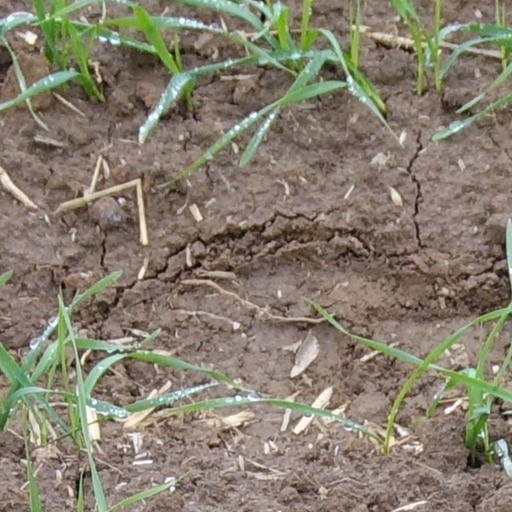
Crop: wheat